Sky position (RA, Dec in degrees): 141.414, 7.548
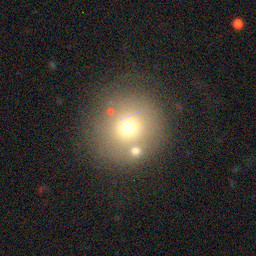
Galaxy morphology: Round Smooth Galaxies